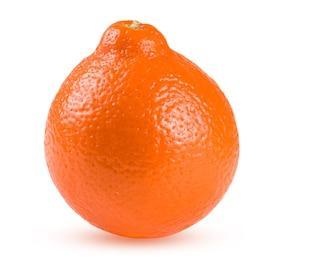
Label: mandarine